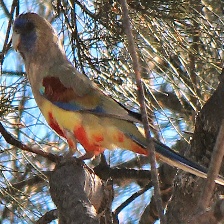
Species: EASTERN BLUEBONNET
Scientific name: NORTHIELLA HAEMATOGASTER